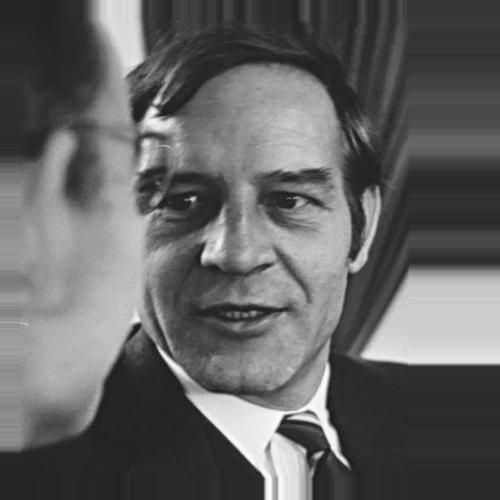
Age: 37